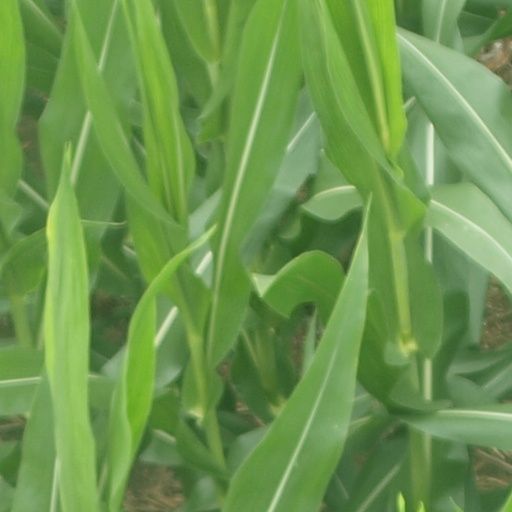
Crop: maize; corn